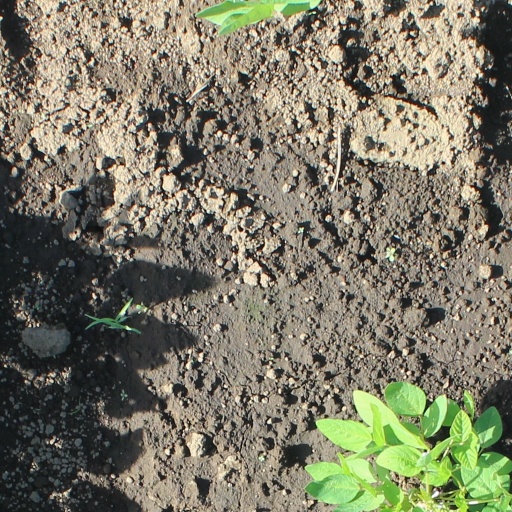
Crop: soybean